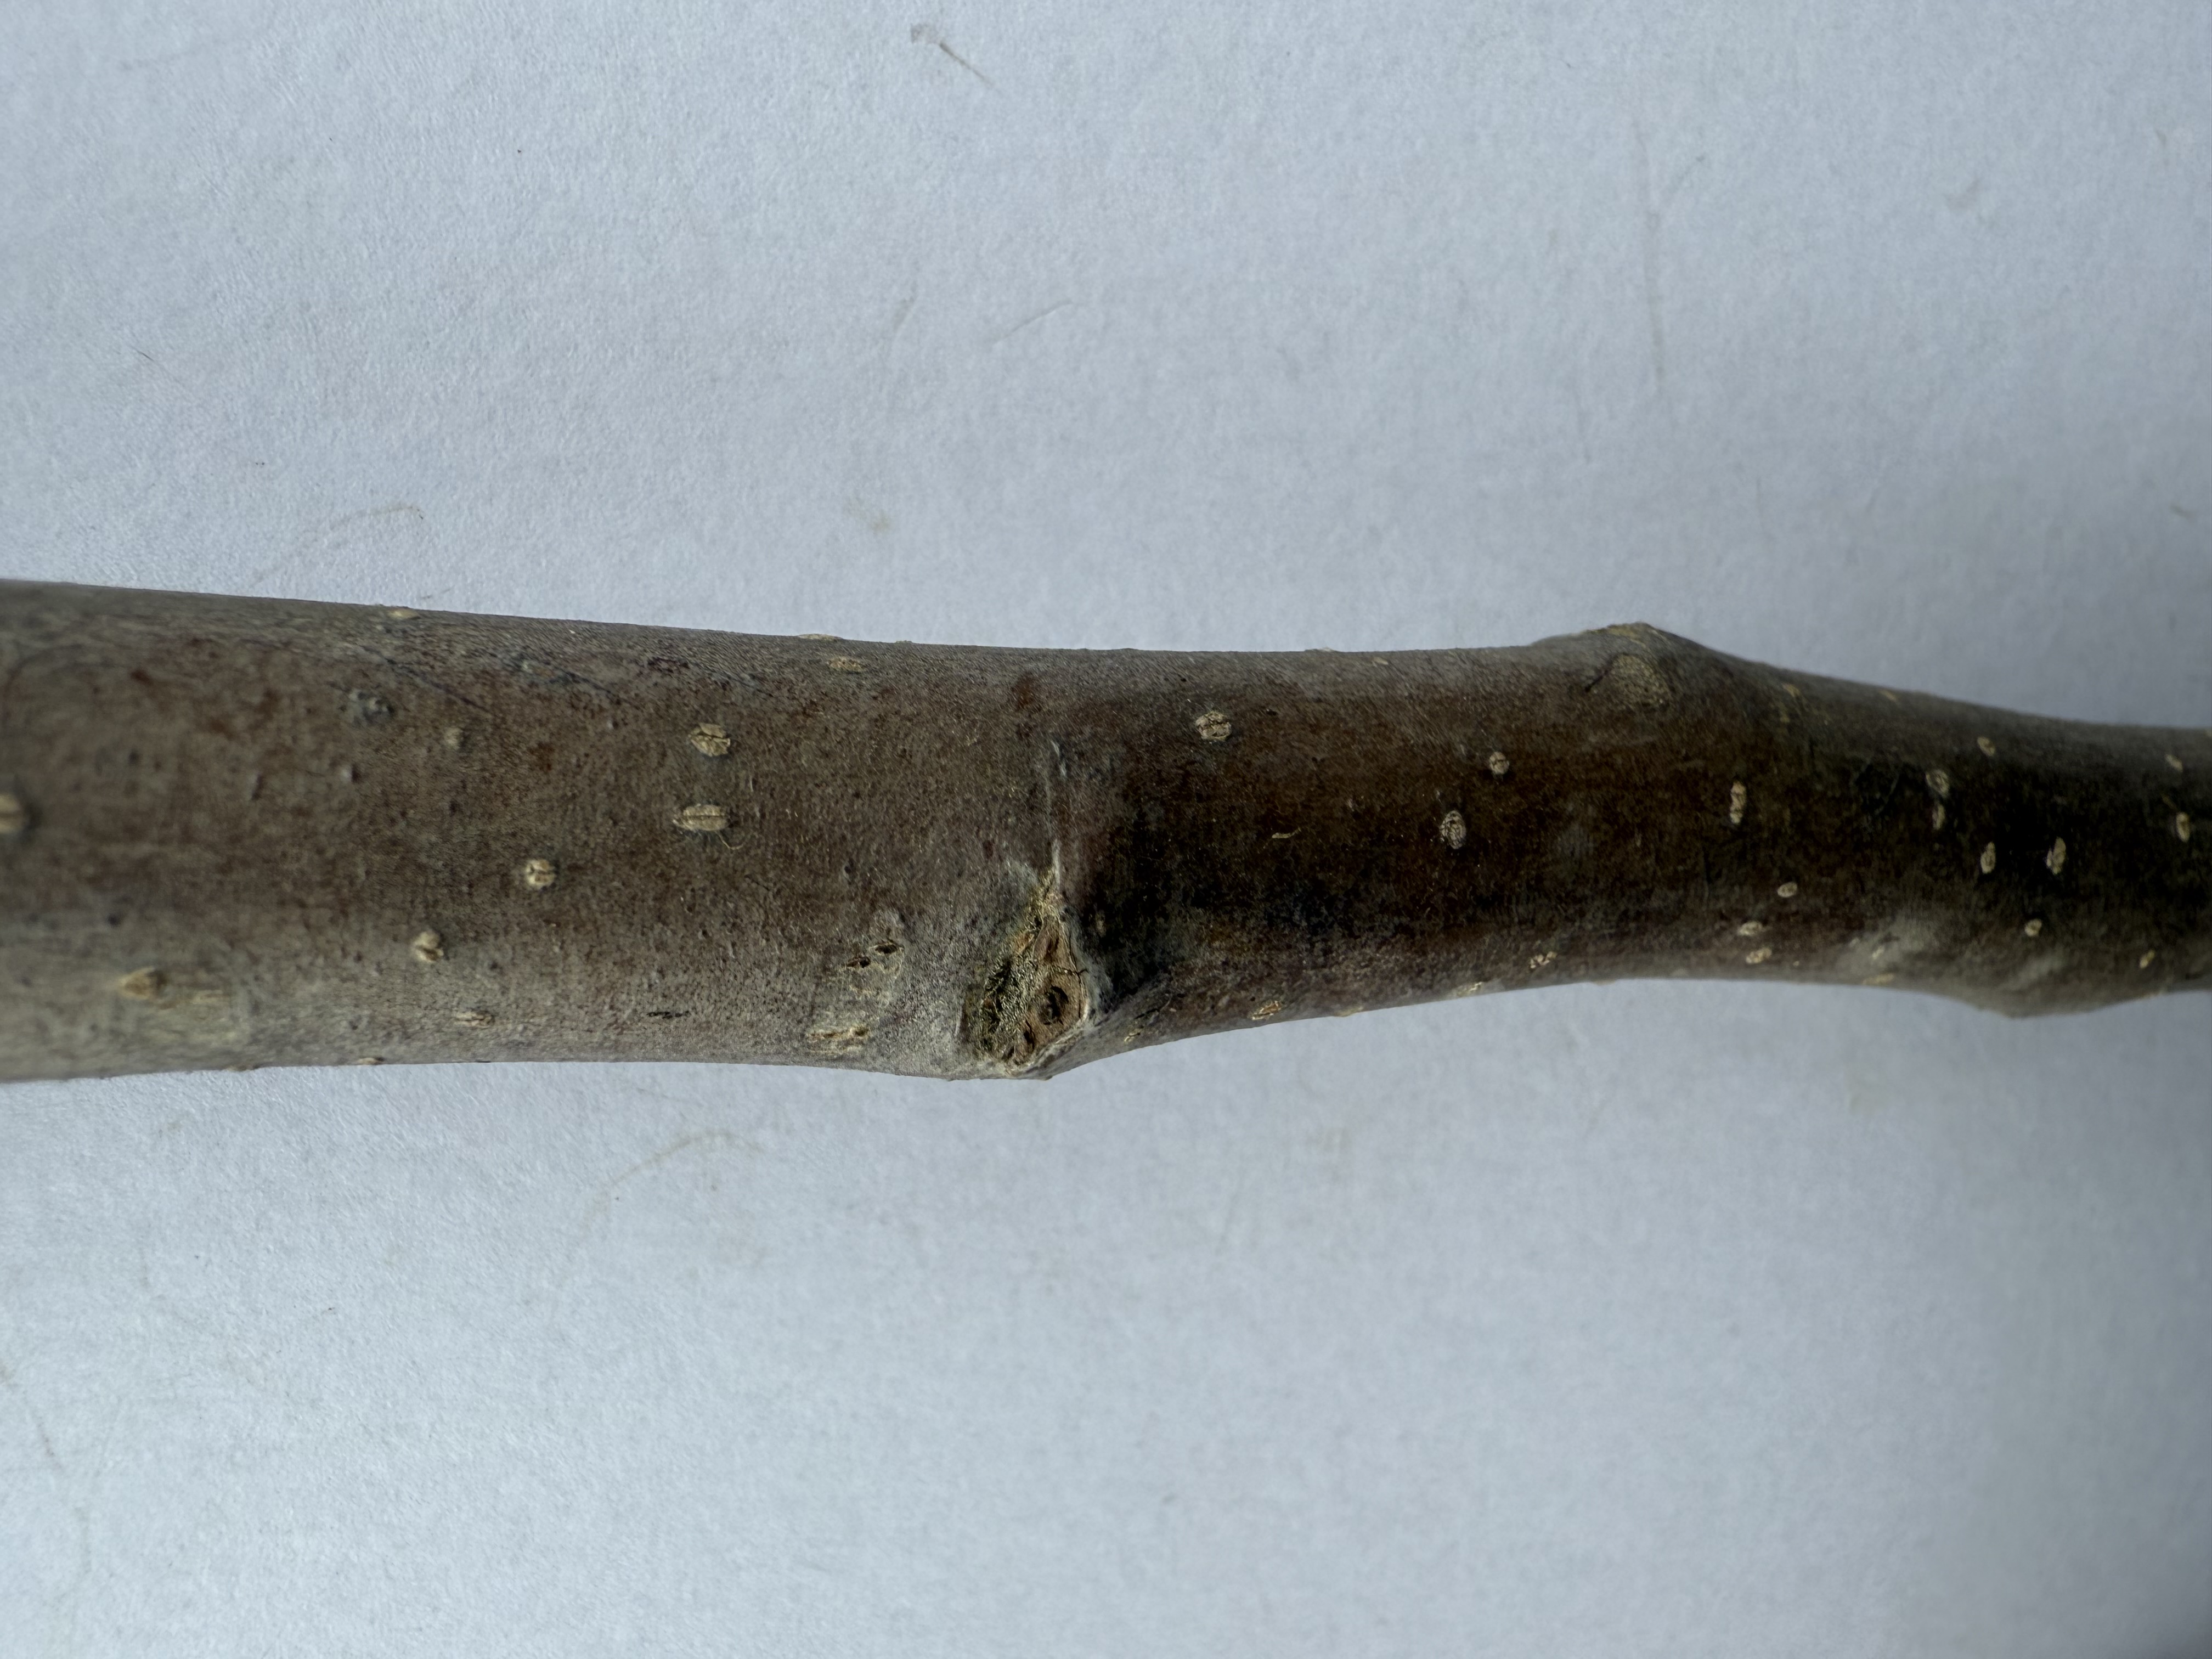
Variety: Akca Pear